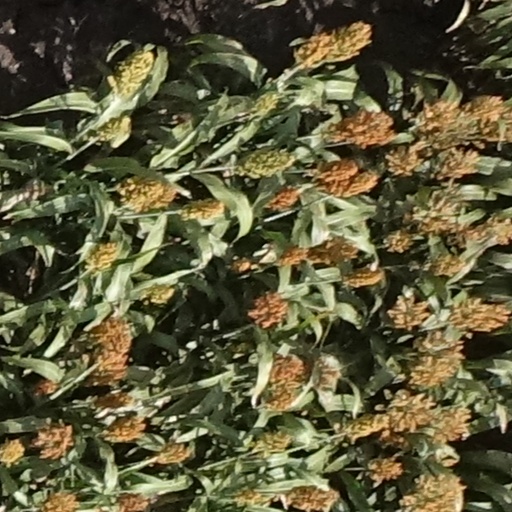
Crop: sorghum